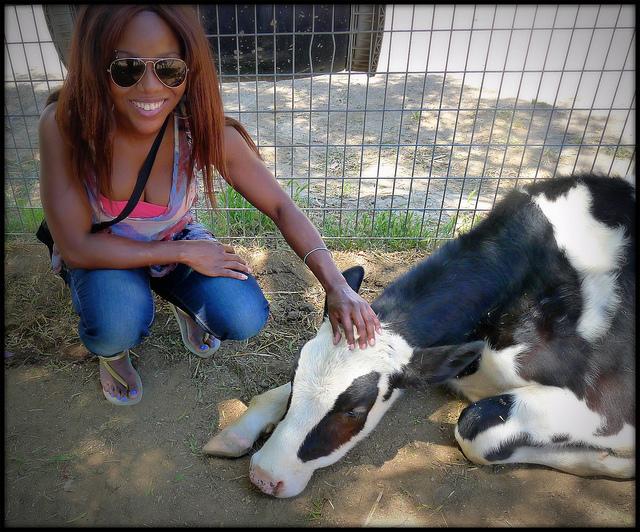
A woman kneeling down to pet a black and white cow laying on the ground.